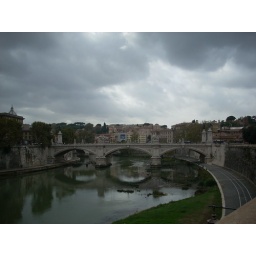
bridge over the river Tiber